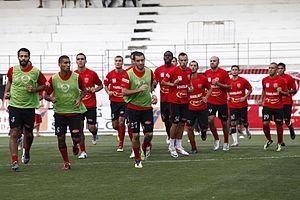
L'équipe 2011-2012 de l'USM Alger à l'entraînement au stade Omar Hamadi.
La saison 2011-2012 de l'USM Alger est la 34ᵉ saison du club en première division algérienne et la 17ᵉ consécutive. Éliminés en quarts de finale de la coupe d'Algérie, les Usmistes parviennent à terminer sur la troisième marche du podium en Ligue 1.